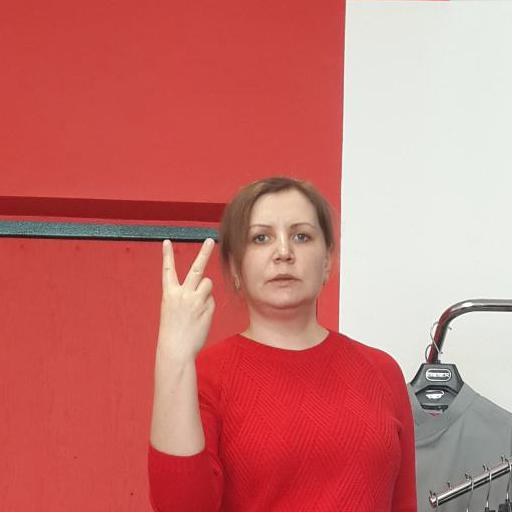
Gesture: peace_inverted